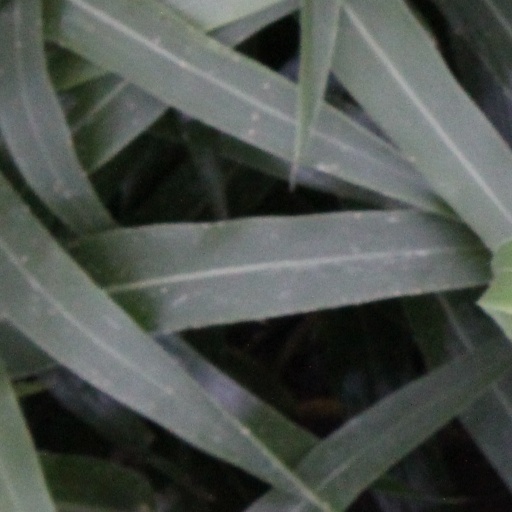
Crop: sorghum